Syd Miller (cartoonist)

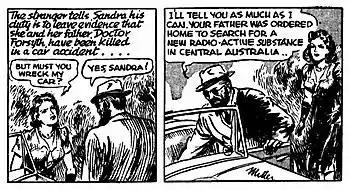
Panels from Syd Miller's serialised cartoon-strip, Sandra (published in Perth's "Daily News", 4 January 1946).

Miller relinquished the job of drawing the "Chesty Bond" comic-strip in mid-1945 in order to work on the serialised "Sandra" strip. His 'Sandra' character first appeared in Melbourne's "The Herald" newspaper in an "adventure mystery" comic-strip titled "Sandra: Murder in Studio 3", published daily (except Sundays) from late-July 1945. "Sandra" also began to be syndicated in Hobart's "The Mercury" and Adelaide's "The News" in July 1945 and Perth's "Daily News" in September 1945. 'Murder in Studio 3' concluded in "The Herald" in Melbourne in early November 1945, with a new "Sandra" episode starting on the following issue. The new episode, which also began to be serialised in Brisbane's "Courier-Mail" newspaper soon afterwards, had a specific Australian setting (rather than the generic noir feel of 'Murder in Studio 3'). Sandra was revealed to be the daughter of the scientist Dr. Forsyth, with the storyline based upon "a race to develop atomic power". "Sandra" was published in "The Herald" until early November 1946, when the comic-strip concluded (to be replaced by Miller's "Rod Craig").